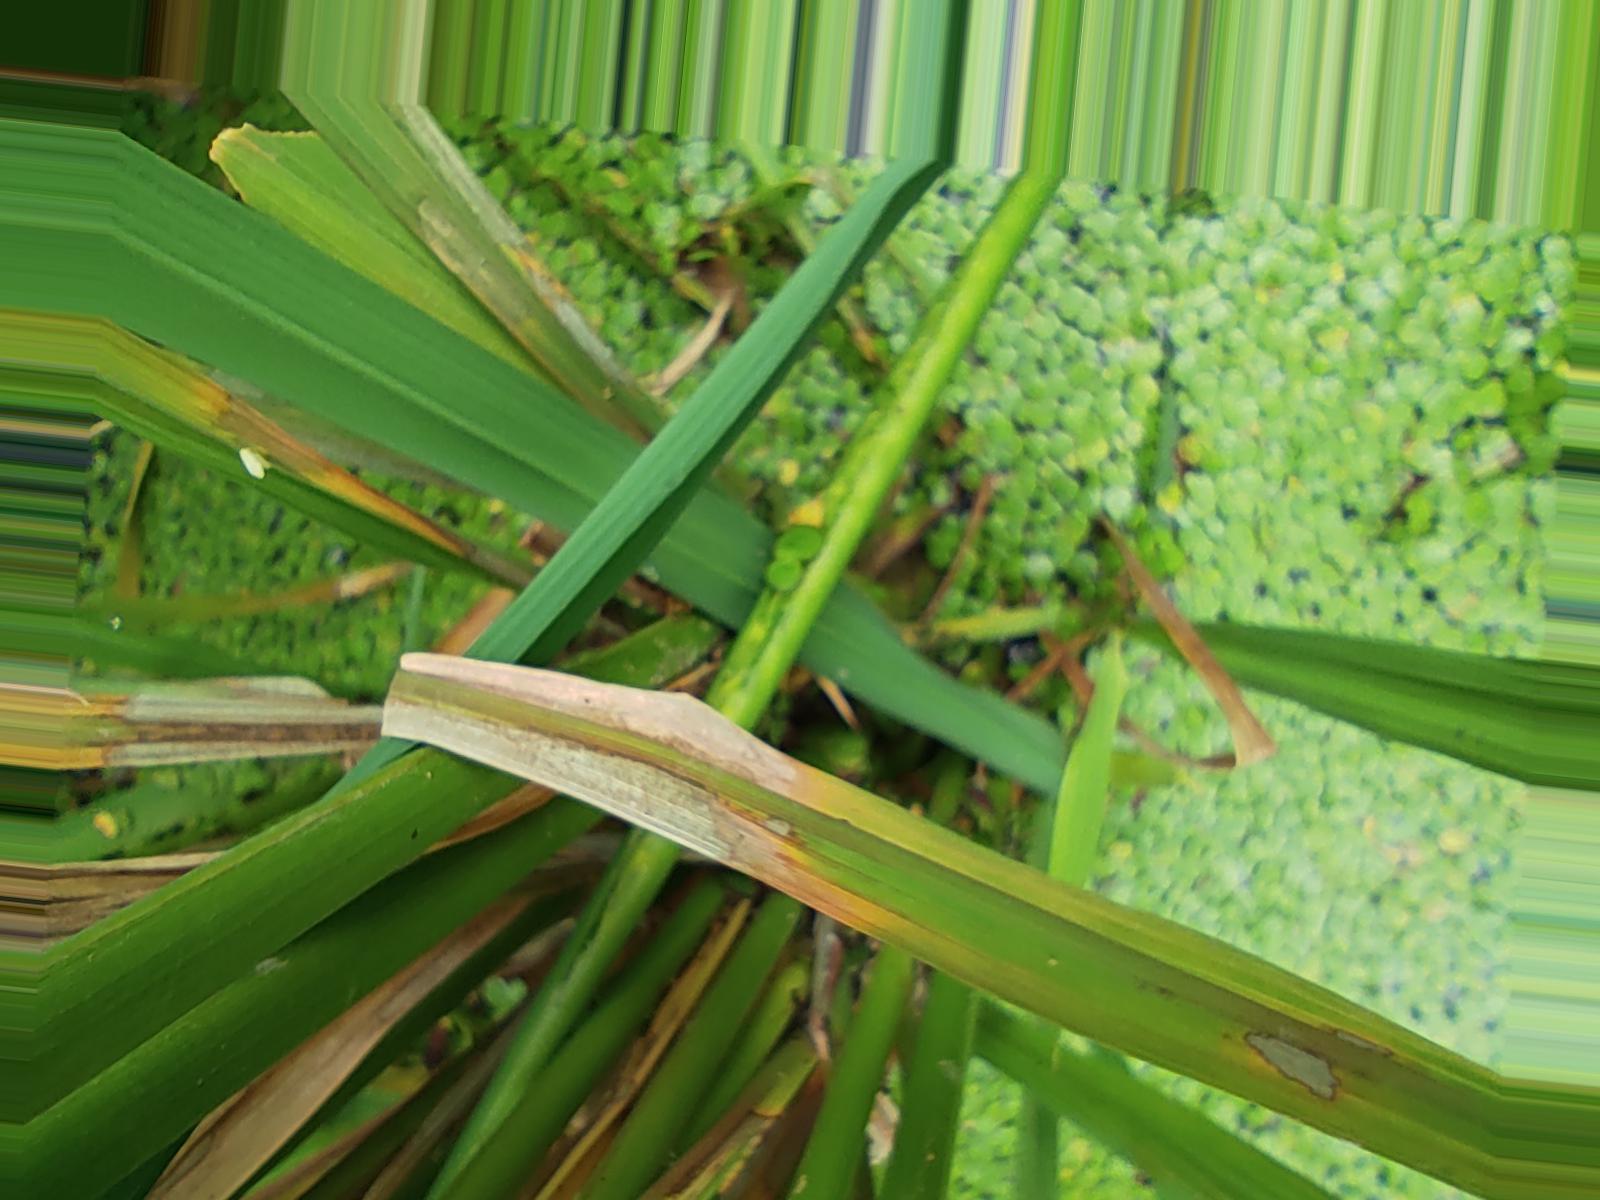
Nhãn: Bệnh Đốm Vằn ( Khô vằn ) ( Sheath Blight )